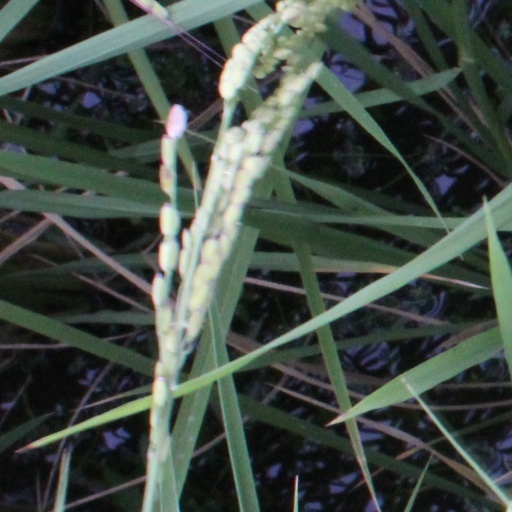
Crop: rice